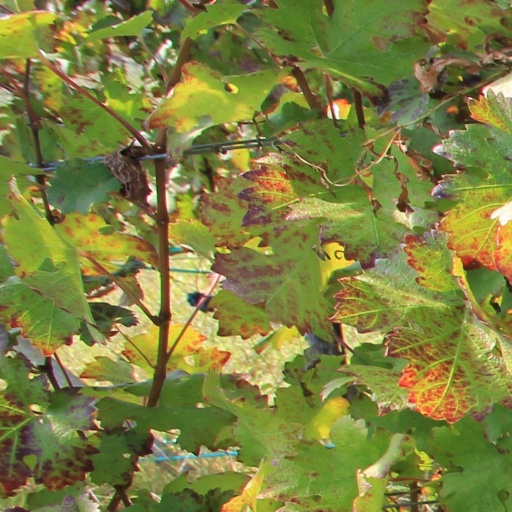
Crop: grape